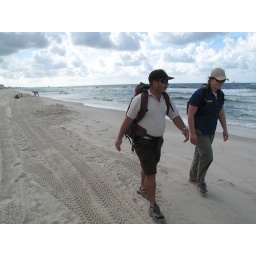
Carlos Pacheco and Kristen Gilbert walking the beach in Gulf Shores, Alabama